Ilocano people

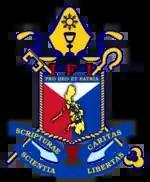
Coat of Arms of the Aglipayan Church

Religious leaders, particularly Gregorio Aglipay, supported the revolution by rallying local communities and maintaining morale among the fighters. Women, such as Eleuteria Florentino and Salome Reyes, were arrested and deported for their support of the resistance, illustrating widespread civilian involvement.